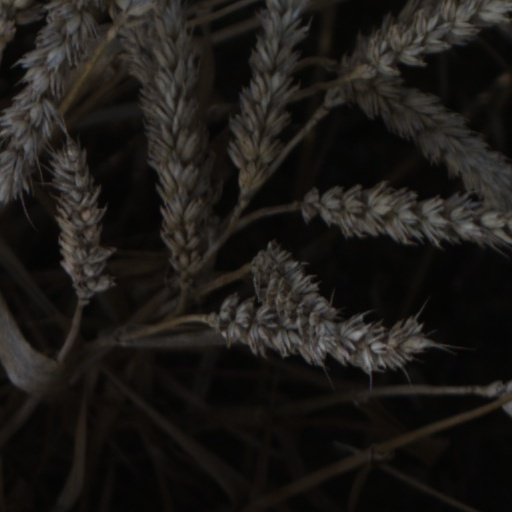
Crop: wheat